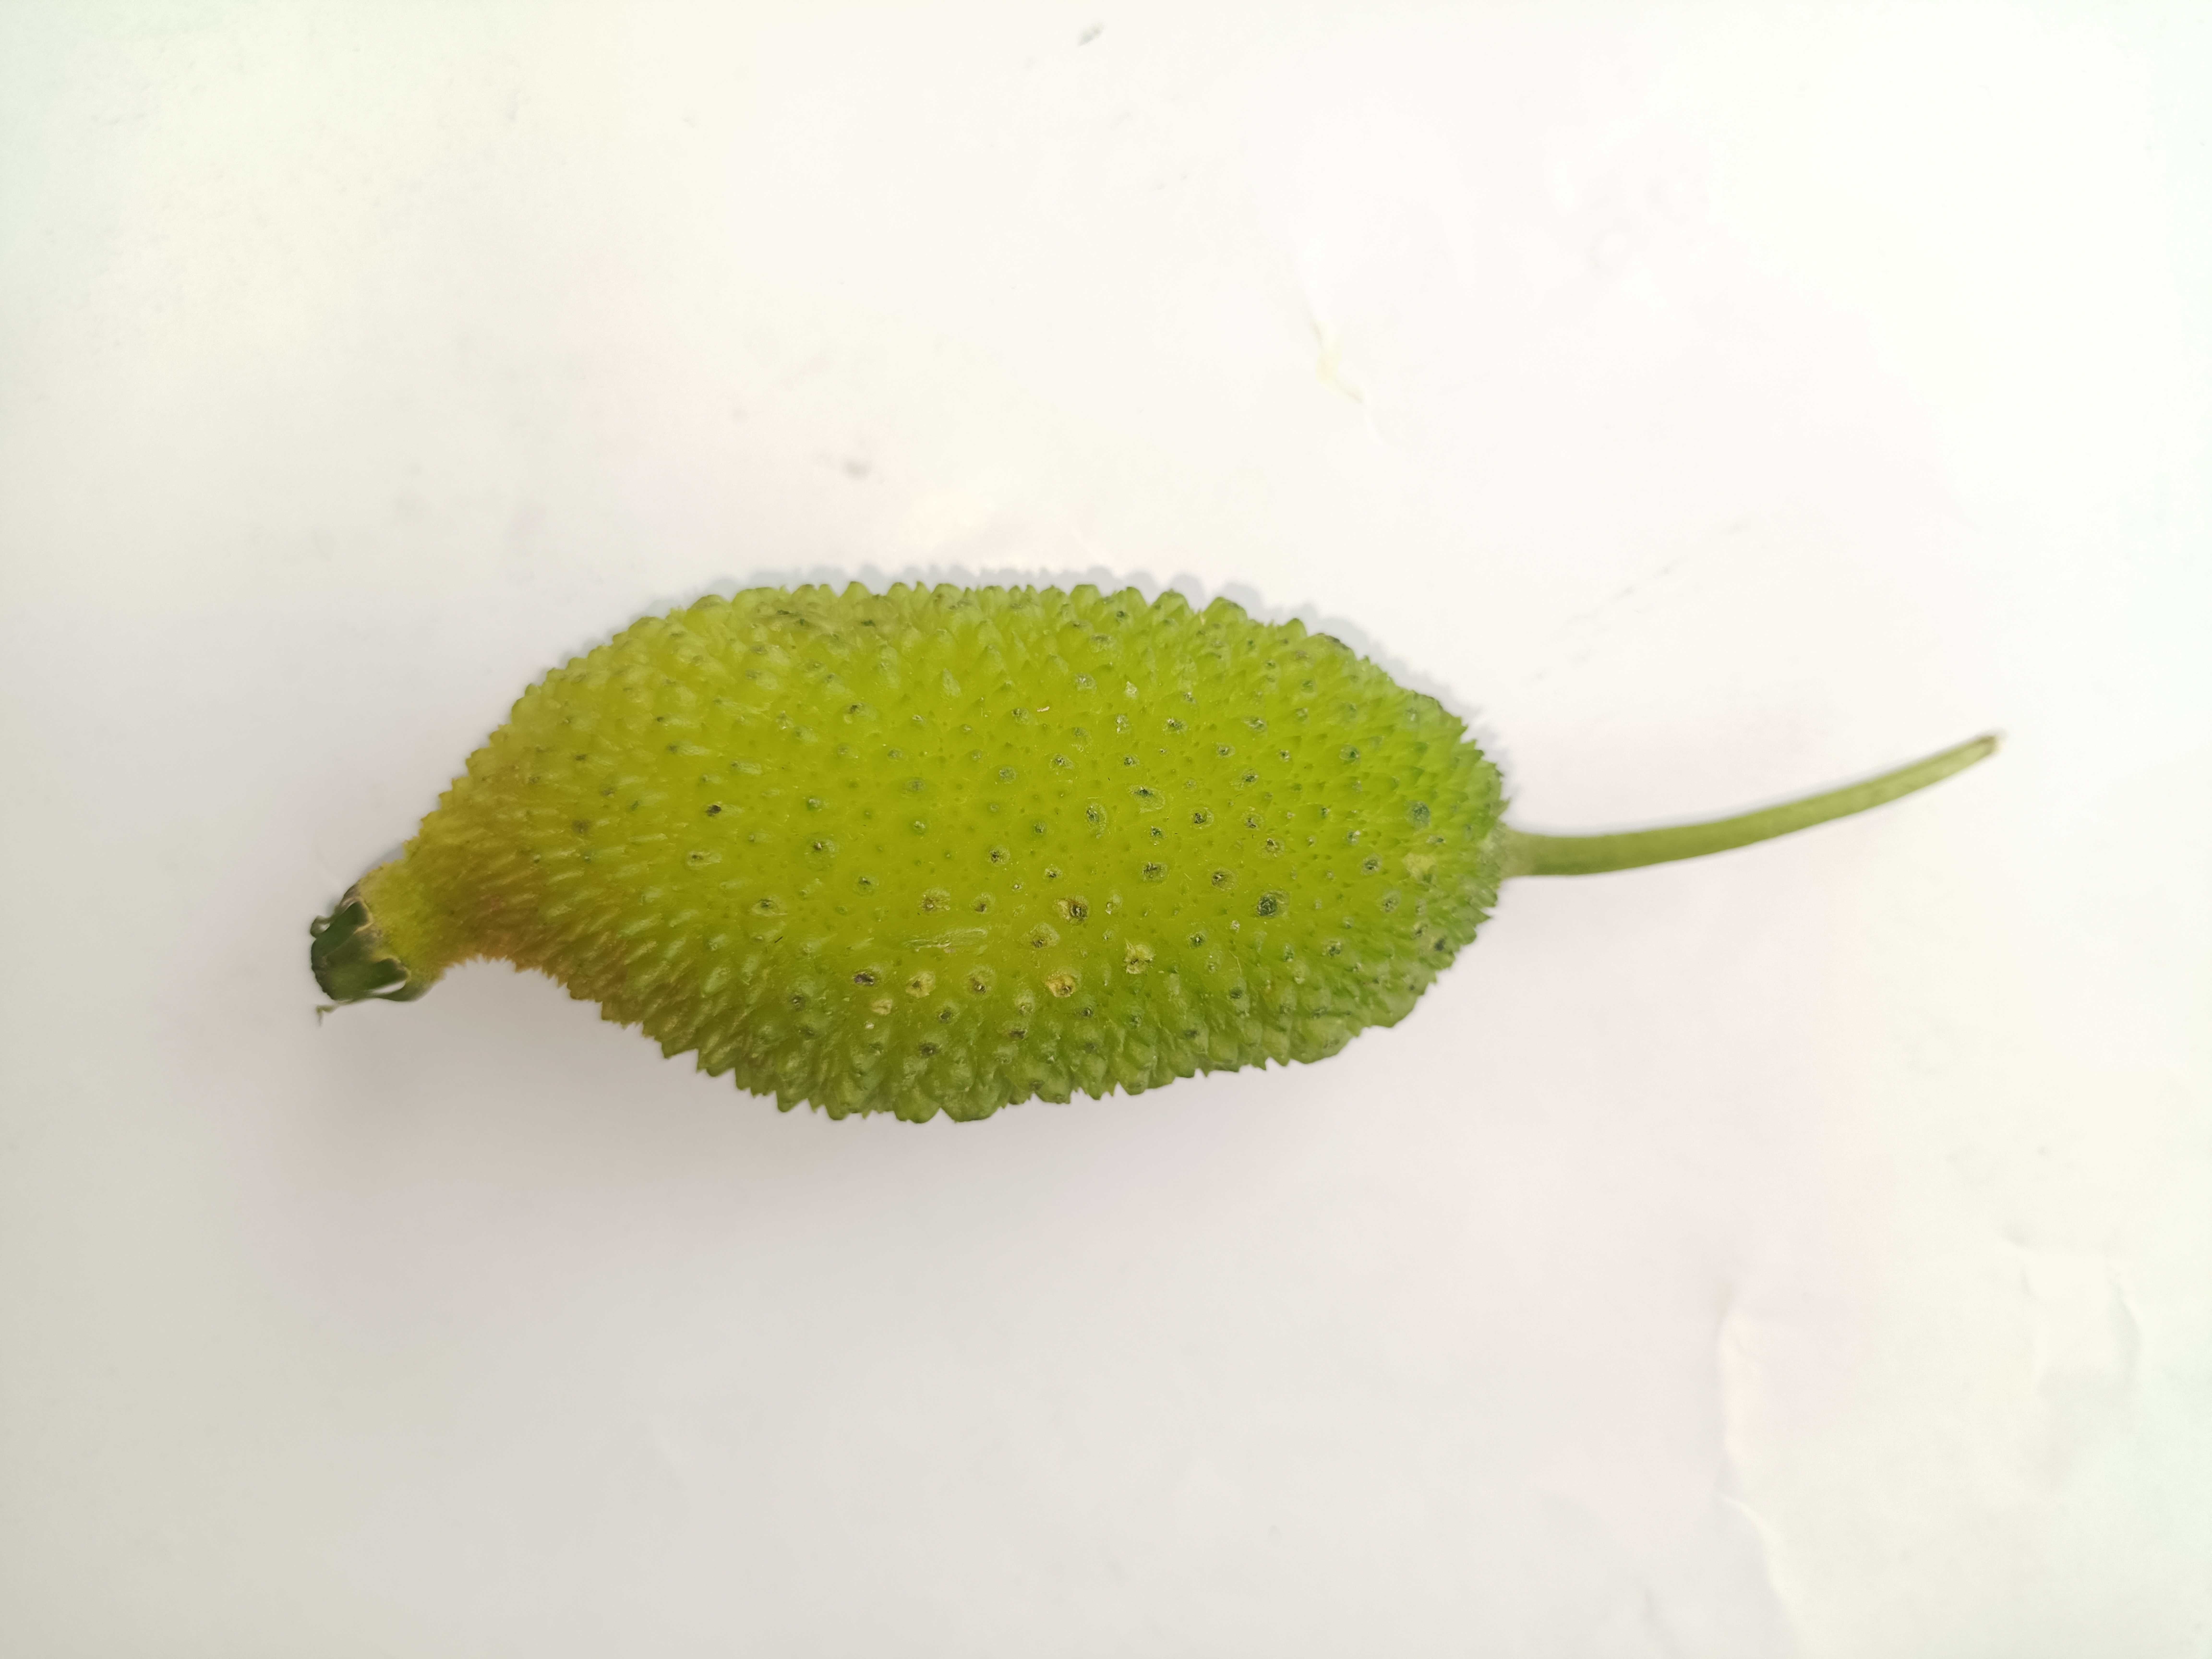
Label: Momordica dioica